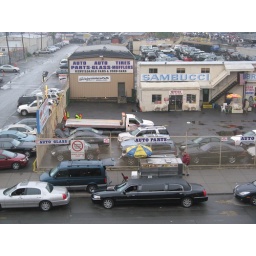
Stretch limousine parked in front of "Sambucci Bros. Auto Salvage" (across the street from Citi Field), 06/11/09